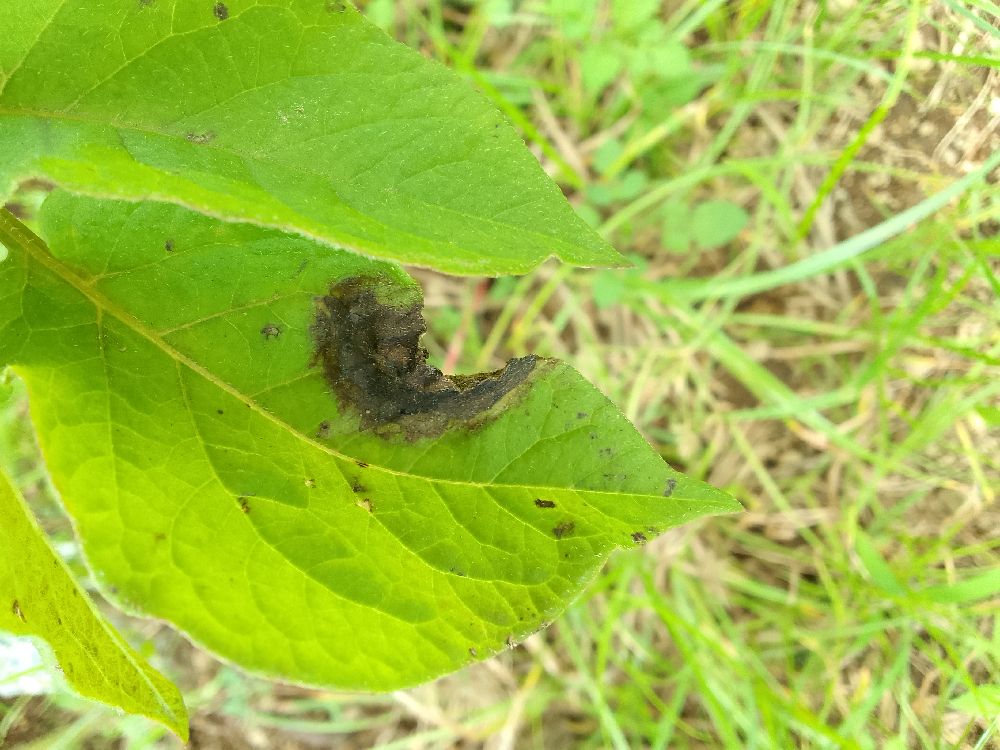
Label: Late blight